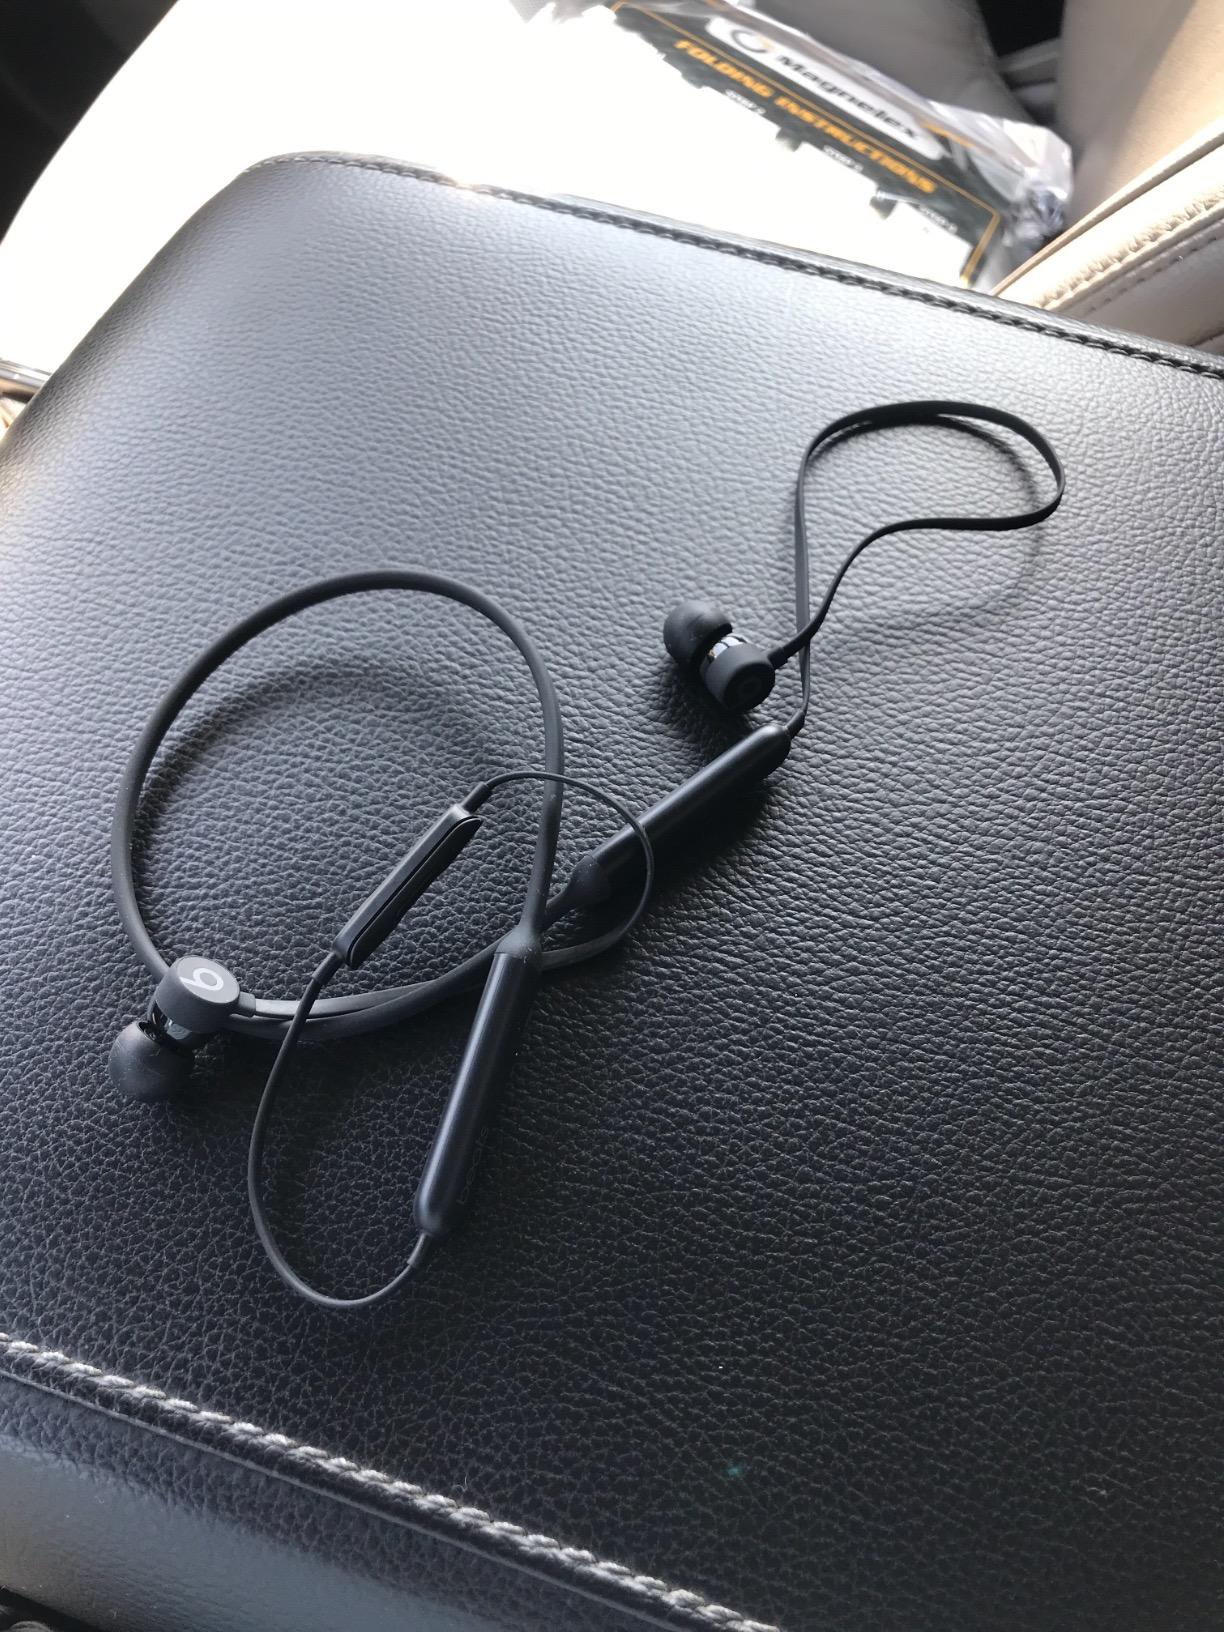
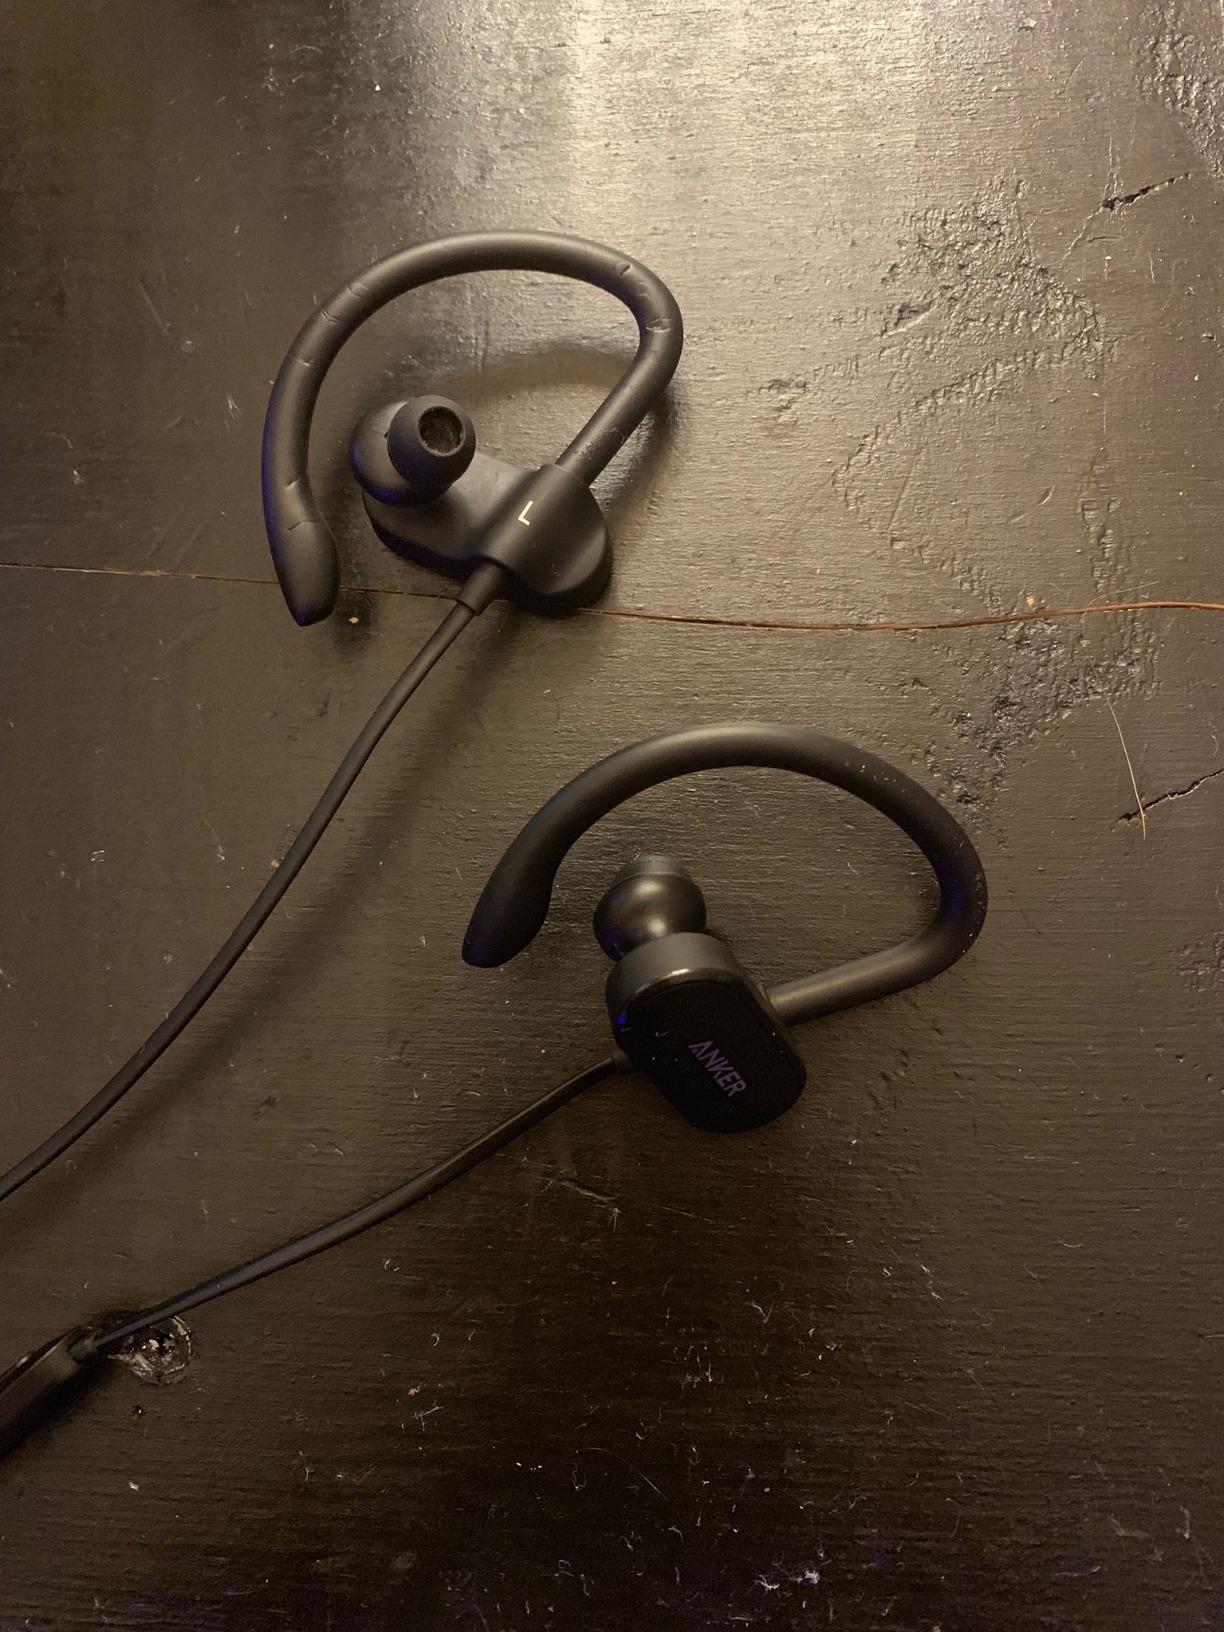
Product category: headphones
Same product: no